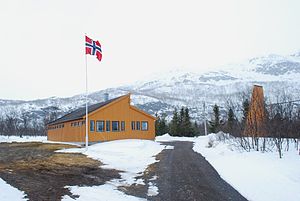
Vestertana
Vestertana kapel
Vestertana er en fjordarm af Tanafjorden i Tana kommune i Troms og Finnmark fylke i Norge. Fjorden har indløb mellem Kråkeneset i vest og Sommerneset i øst og går 10 kilometer mod sydvest til bebyggelsen Vestertana i bunden af fjorden. Øst for Sommerneset går Tarmfjorden mod syd. På vestsiden af fjorden ligger den dybe Vesterbukta.